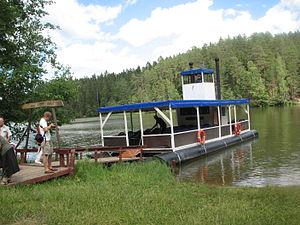
La commune de Vastse-Kuuste est une municipalité rurale d'Estonie appartenant au Põlvamaa. Elle s'étend sur une superficie de 123 km².